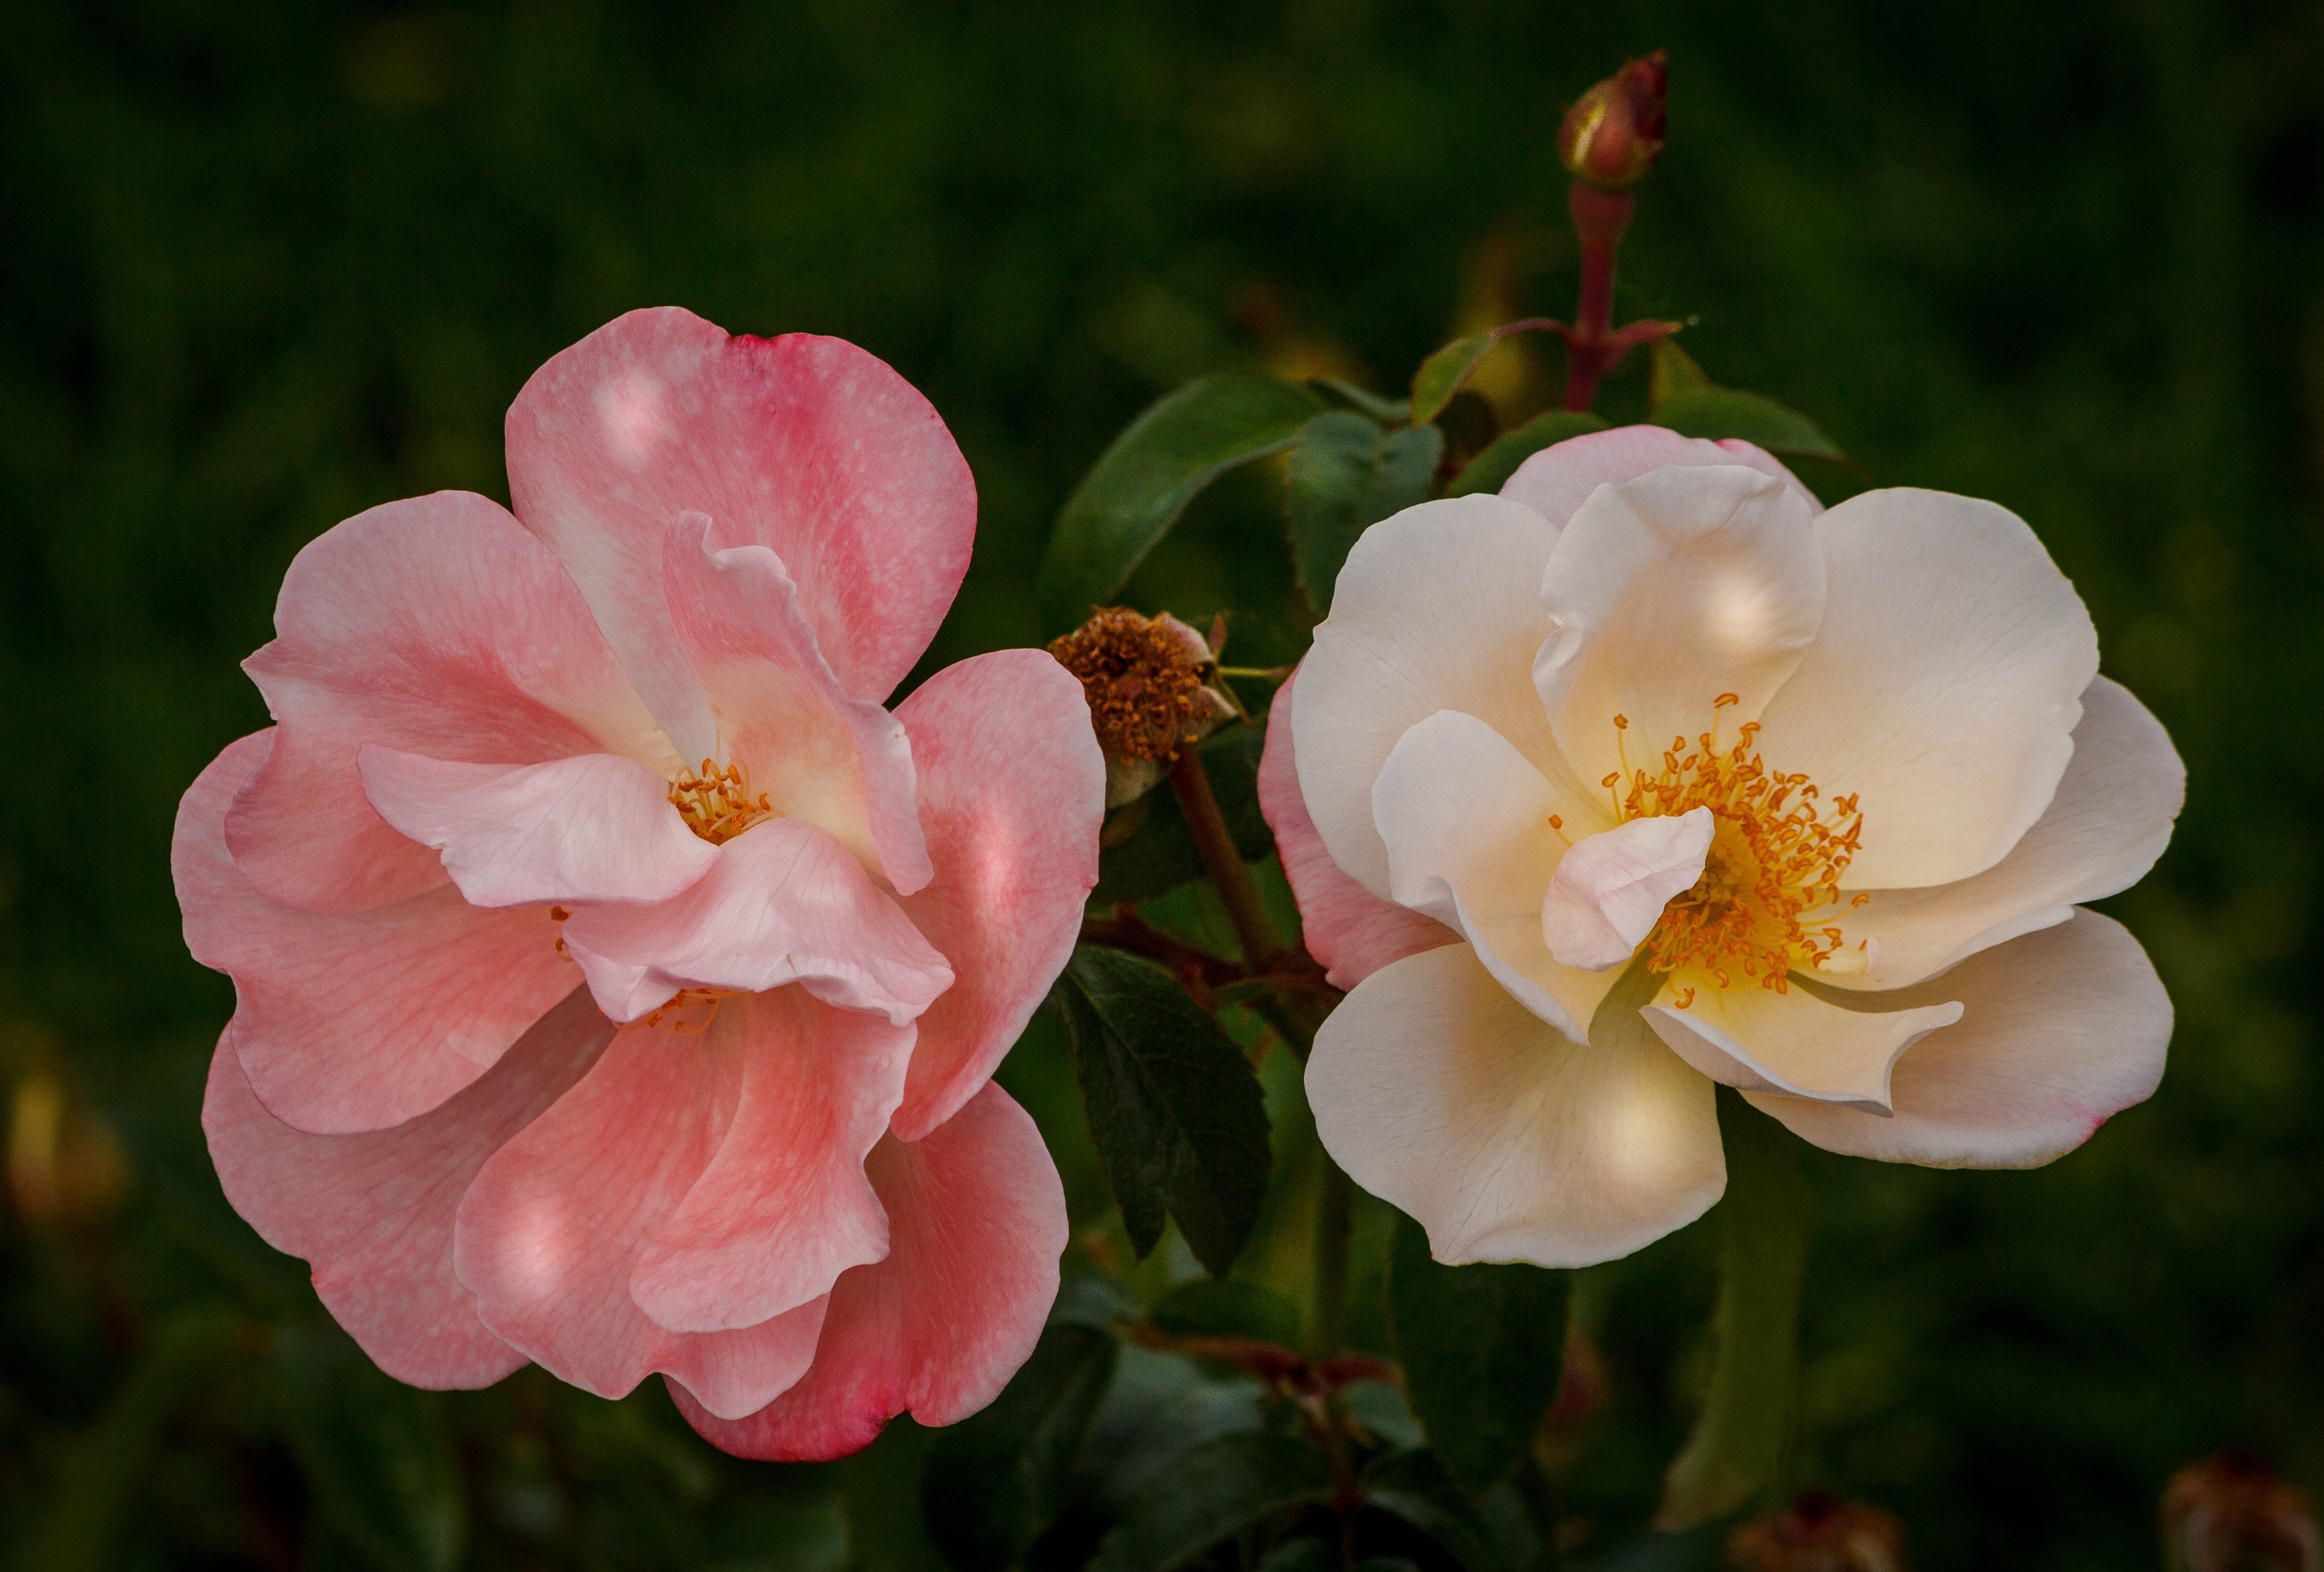
blossom, plant, flower, petal, bloom, rose, botany, flora, flowers, roses, shrub, pink rose, floribunda, macro photography, white rose, flowering plant, rose family, fall roses, land plant, camellia sasanqua